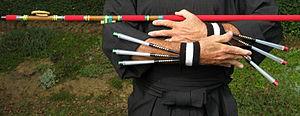
La Voie du Sarbacana: Les flèches (voiles)sont placées aux deux poignets, glissées sous des ""serre-poignets"" en tissu élastique du type de ceux utilisés pour le tennis. Il s'avère que ce positionnement des flèches est parfaitement ergonomique pour faciliter les manipulations de saisies de flèches et d'insertions dans la sarbacane durant le kata."
Le Sarbacana est une technique, inventée en 1991 par Michel-Laurent Dioptaz qui utilise la sarbacane comme instrument d’exploration et de développement des capacités d’attention et de prise de décision par la conscience du souffle. La sarbacane y est perçue comme le prolongement naturel de la colonne de souffle et considérée comme une trachée à l’extérieur du corps. Vécue comme une Gestalt participant du schéma corporel, la sarbacane, devient vecteur de compréhension, d’entraînement et de maîtrise des processus de la conscience liés aux processus de la respiration.